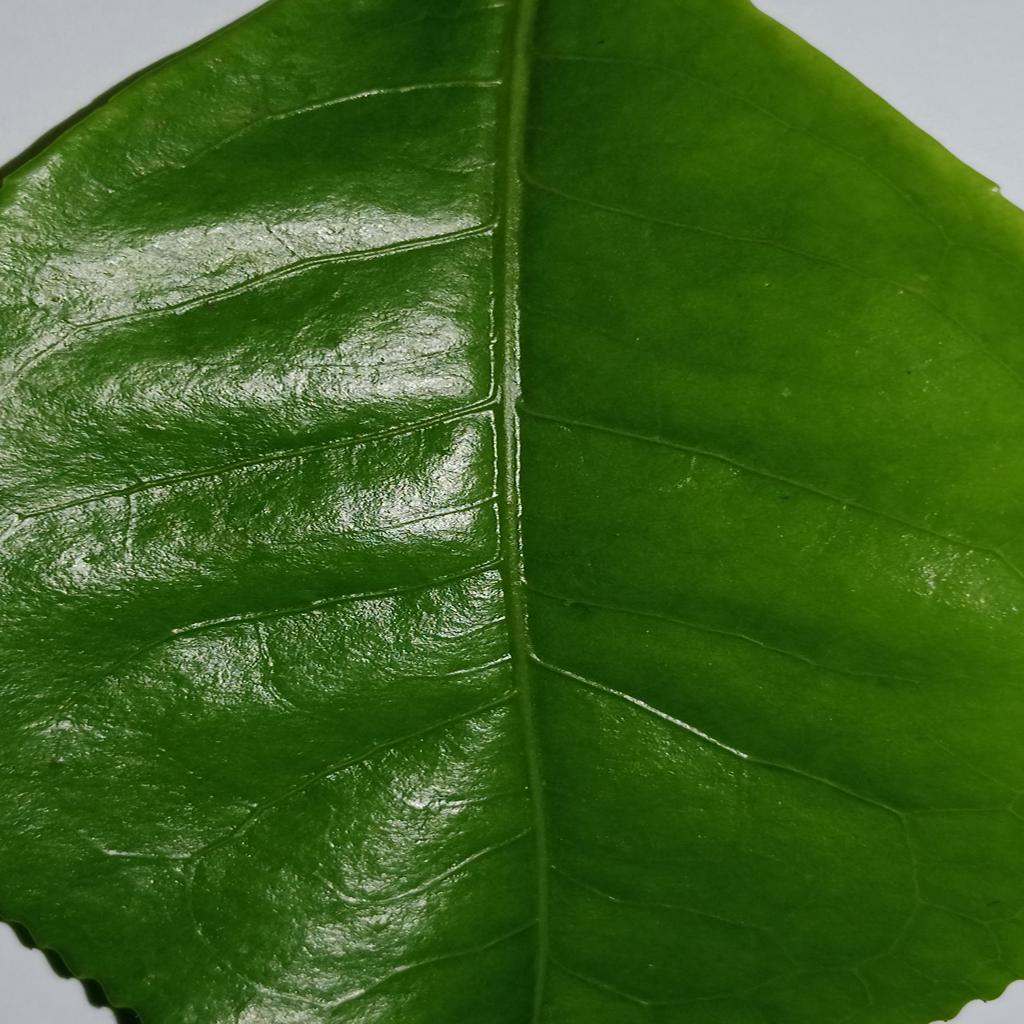
Label: Healthy